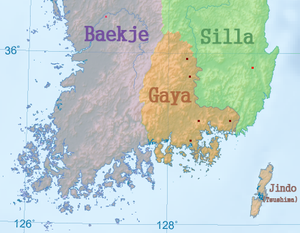
Dans l'histoire de la Corée, Gaya est une confédération de chefferies de la vallée du Nakdong. Elle s'est créée au IVᵉ siècle à partir de la confédération de Byeonhan de l'époque Samhan, puis a été absorbée par Silla, l'un des Trois Royaumes de Corée au VIᵉ siècle.